Panoramic Hill, Oakland/Berkeley, California

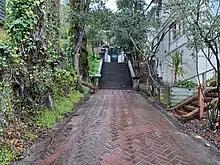
Orchard Lane

Panoramic Hill is home to a series of maintained walking paths and staircases that lead, on and off the road, halfway up the hill where they intersect a series of fire trails that lead into the hills. Each set of steps is treated as its own walking byway and is therefore named and well marked. Signs are also placed around the hill indicating the direction of the closest set of 'steps off the hill' for visitors who become lost among the trees, architecture, and windy roads. The lower steps are called Orchard Lane, and split at Panoramic Way (the vehicle road) and Mosswood Path a pedestrian pathway covered by antique red woods. Arden Steps are the penultimate set of steps in the series and are severely steep. Arden Steps and Arden Path meet at the cul-de-sac of Arden Road where Arden Path finishes the series with a sloping path and a final series up two dozen wooden steps.